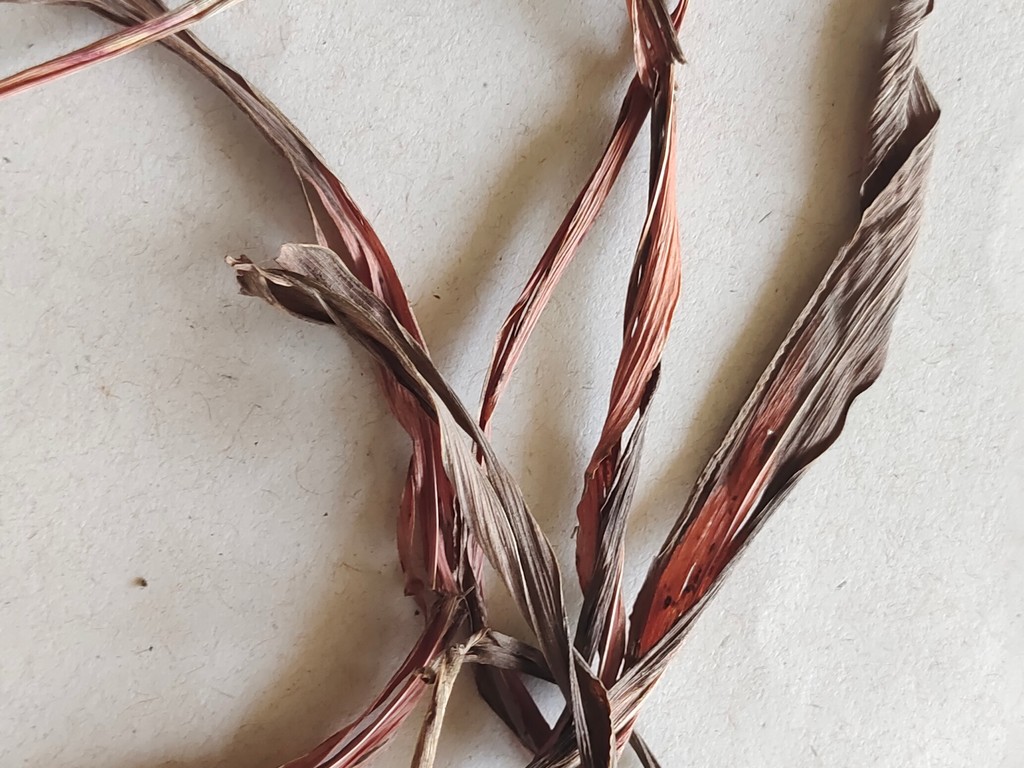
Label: Dried